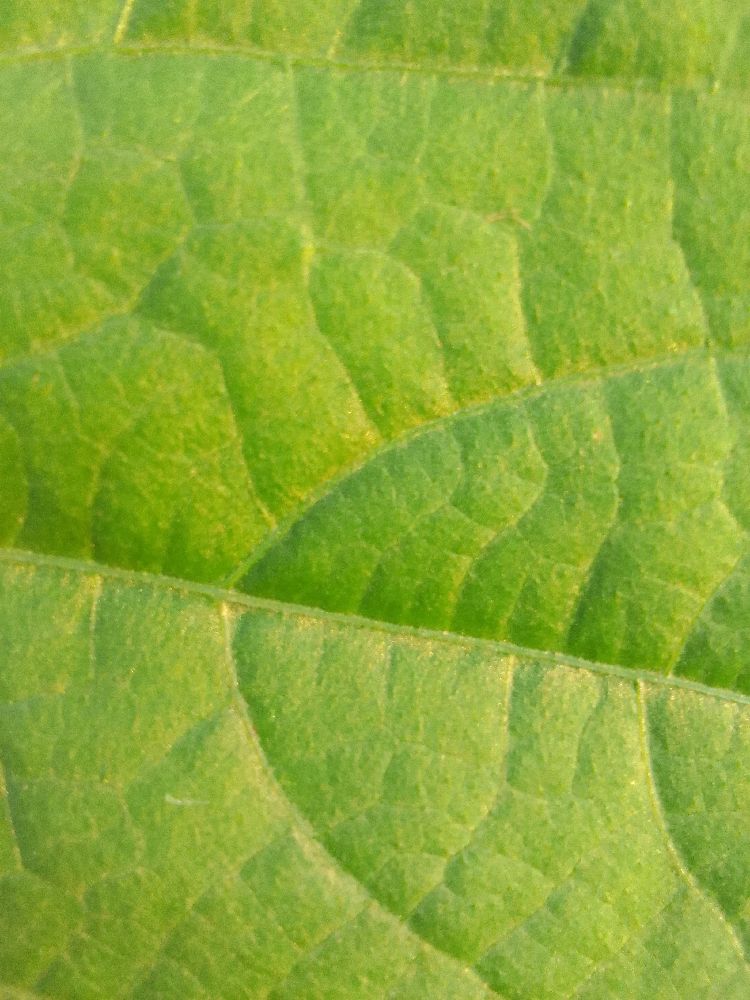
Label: healthy